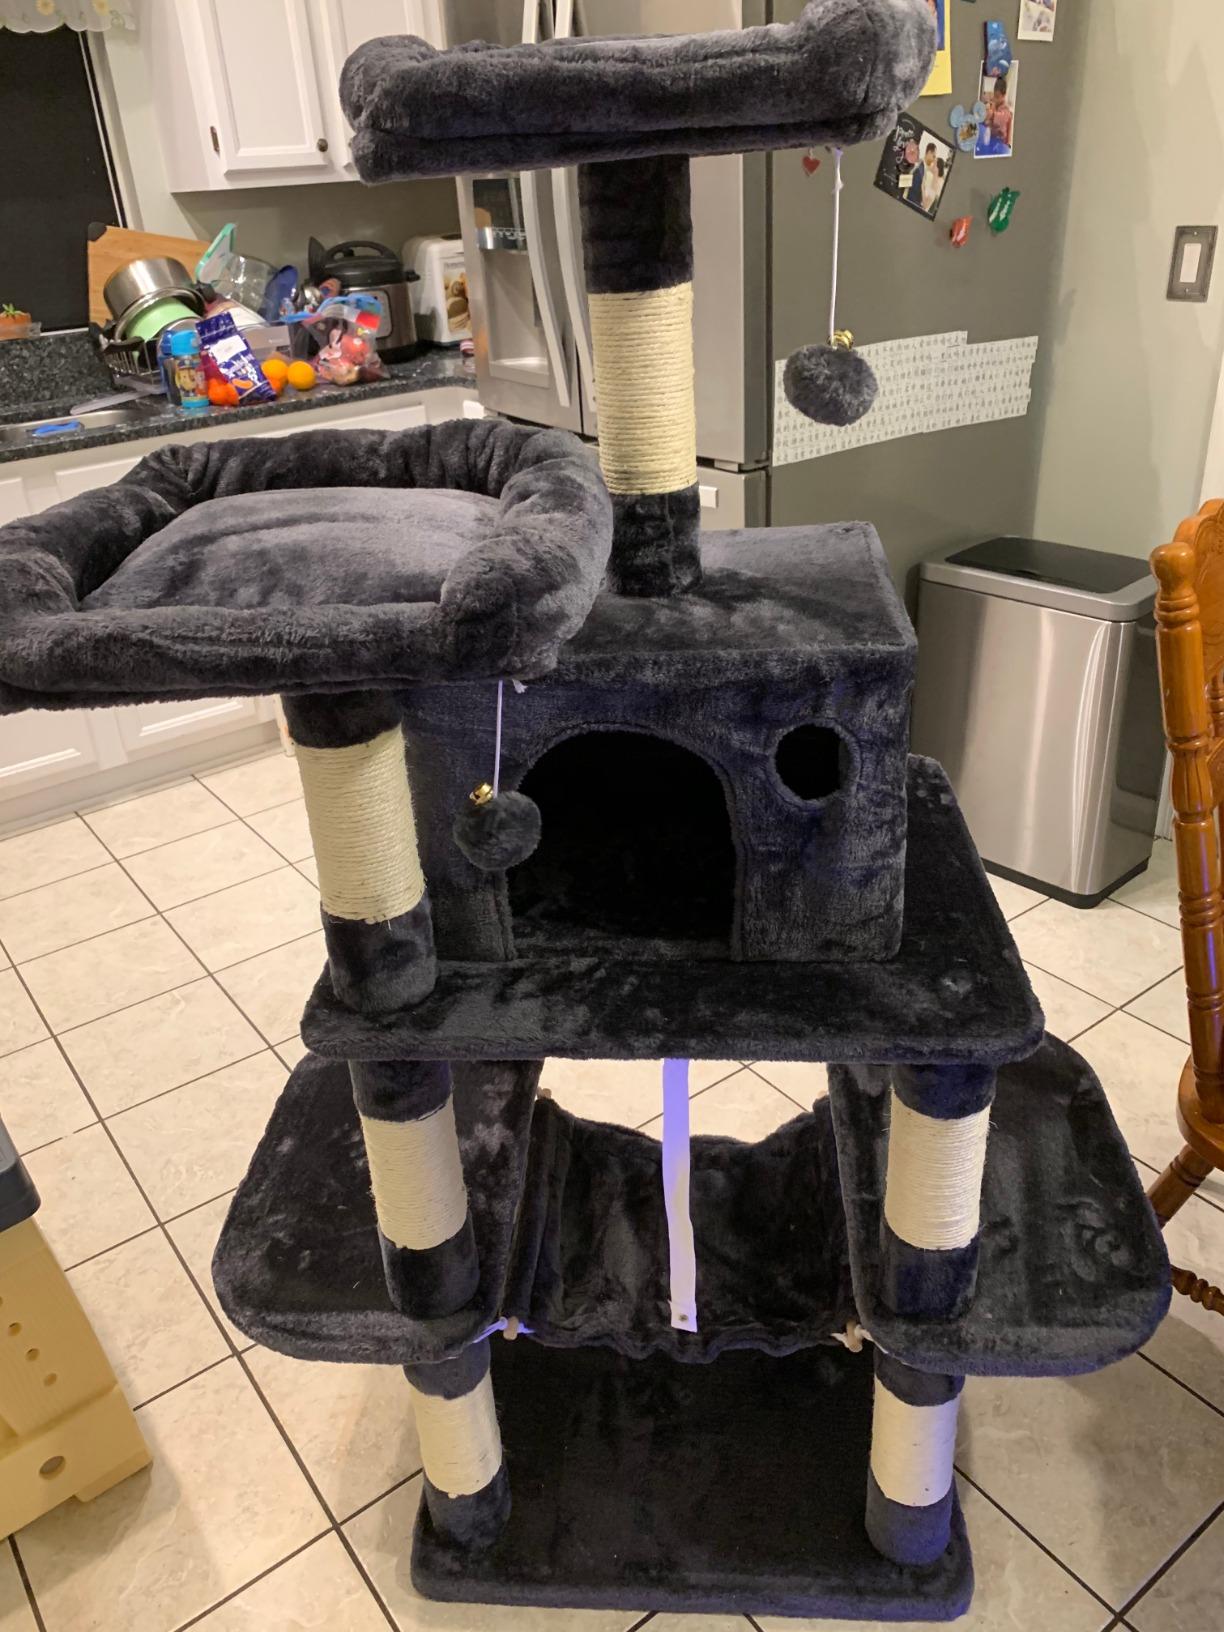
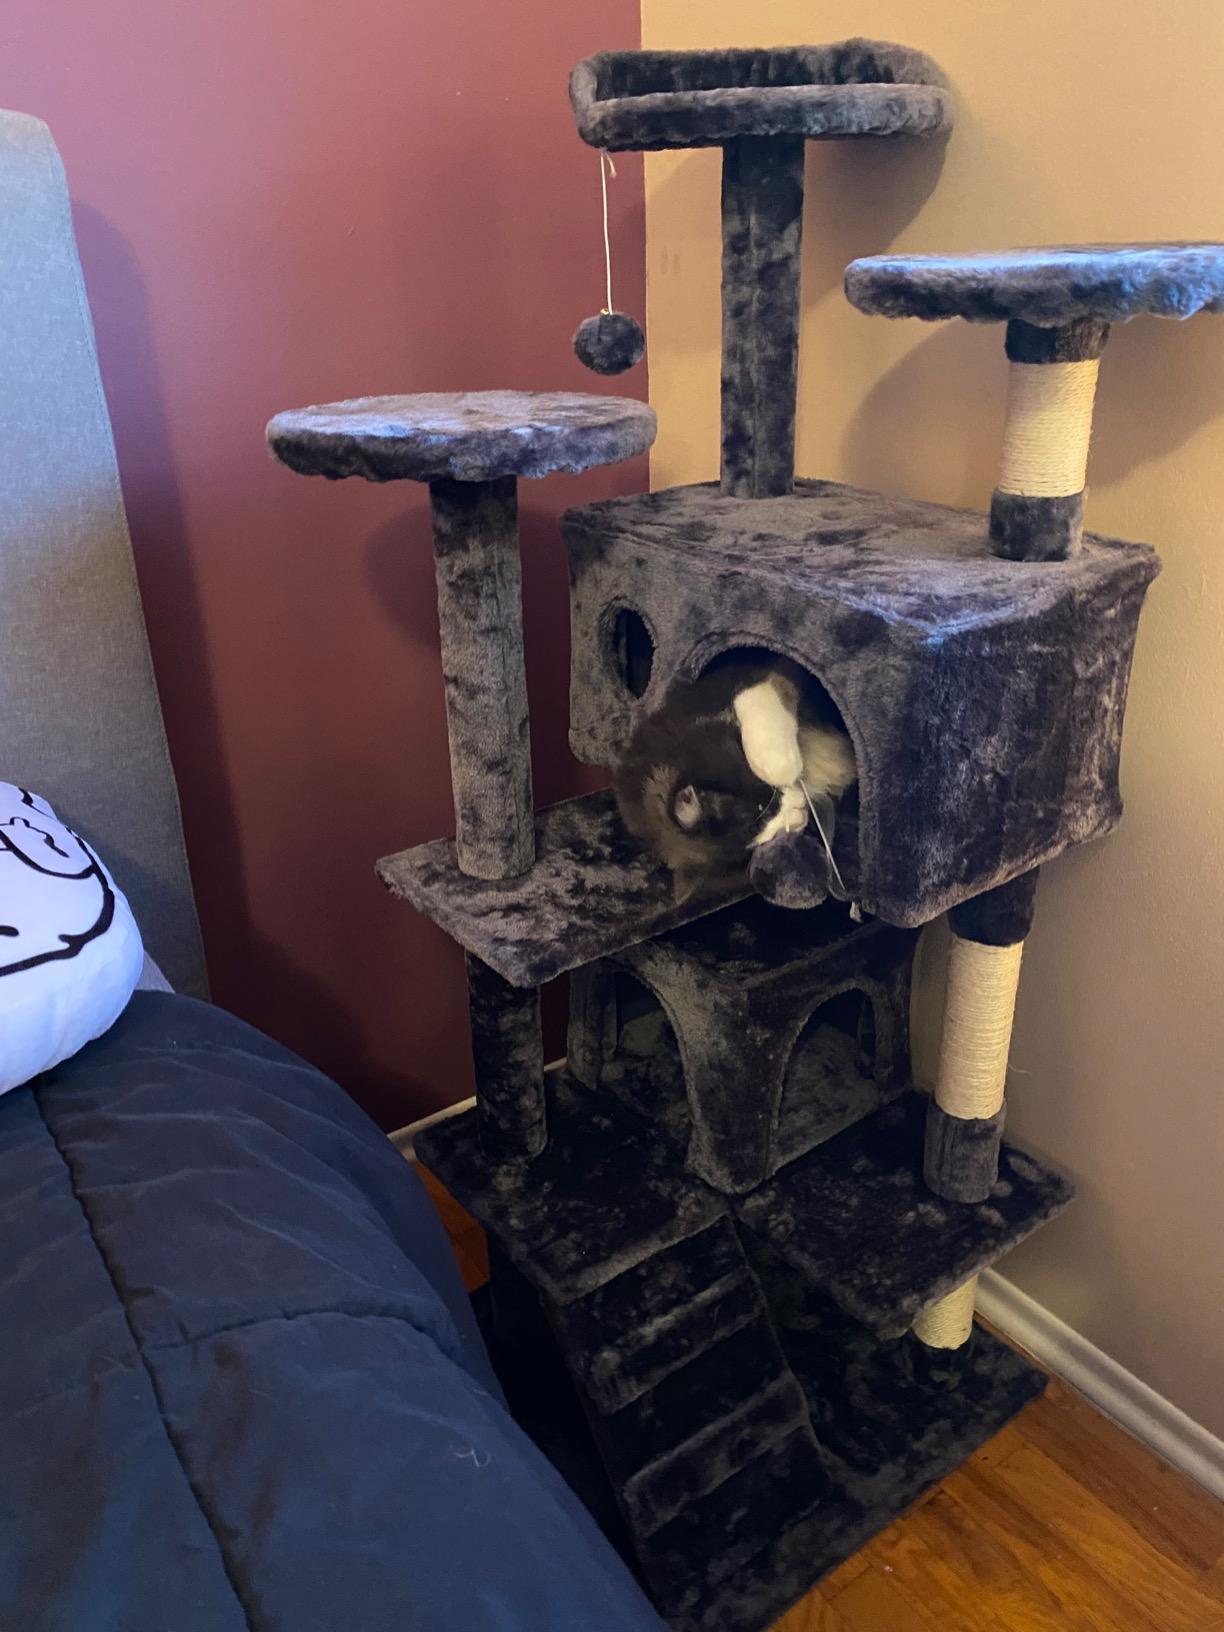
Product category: items_cat tree
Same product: no